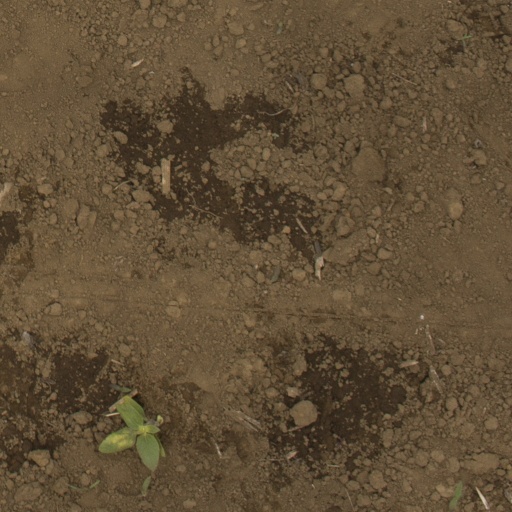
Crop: Jerusalem artichoke